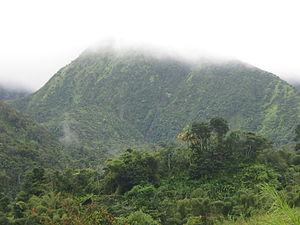
Les pitons du Carbet dans la brume vus du jardin botanique de Balata (Martinique)
Les pitons du Carbet forment un ensemble montagneux d'origine volcanique au nord de la Martinique.